2019 Monte Carlo Rally

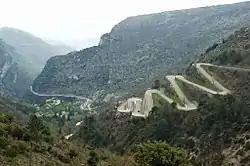
The Col de Braus mountain pass will be contested as the rally's Power Stage.

Ott Tänak and Martin Järveoja took the early lead during the first two night stages. However, their lead was short-lived as Thierry Neuville and Nicolas Gilsoul moved to the front after the cancellation of the third stage. Sébastien Ogier and Julien Ingrassia then took over the rally as the Belgian crew missed a junction. Eventually, the six-time world champions won the rally for the sixth time in a row. Neuville and Gilsoul were second, 2.2 seconds behind Ogier and Ingrassia, thus making 2019 the closest finish to the Monte Carlo Rally in history. The previous closest finish was the 1979 edition, with Bernard Darniche winning by just 6.6 seconds over Björn Waldegård.